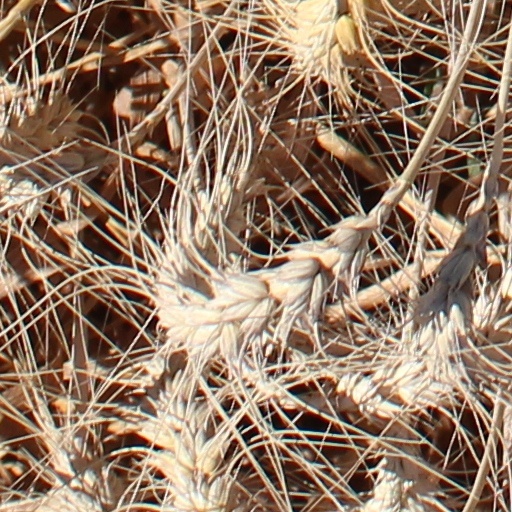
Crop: wheat